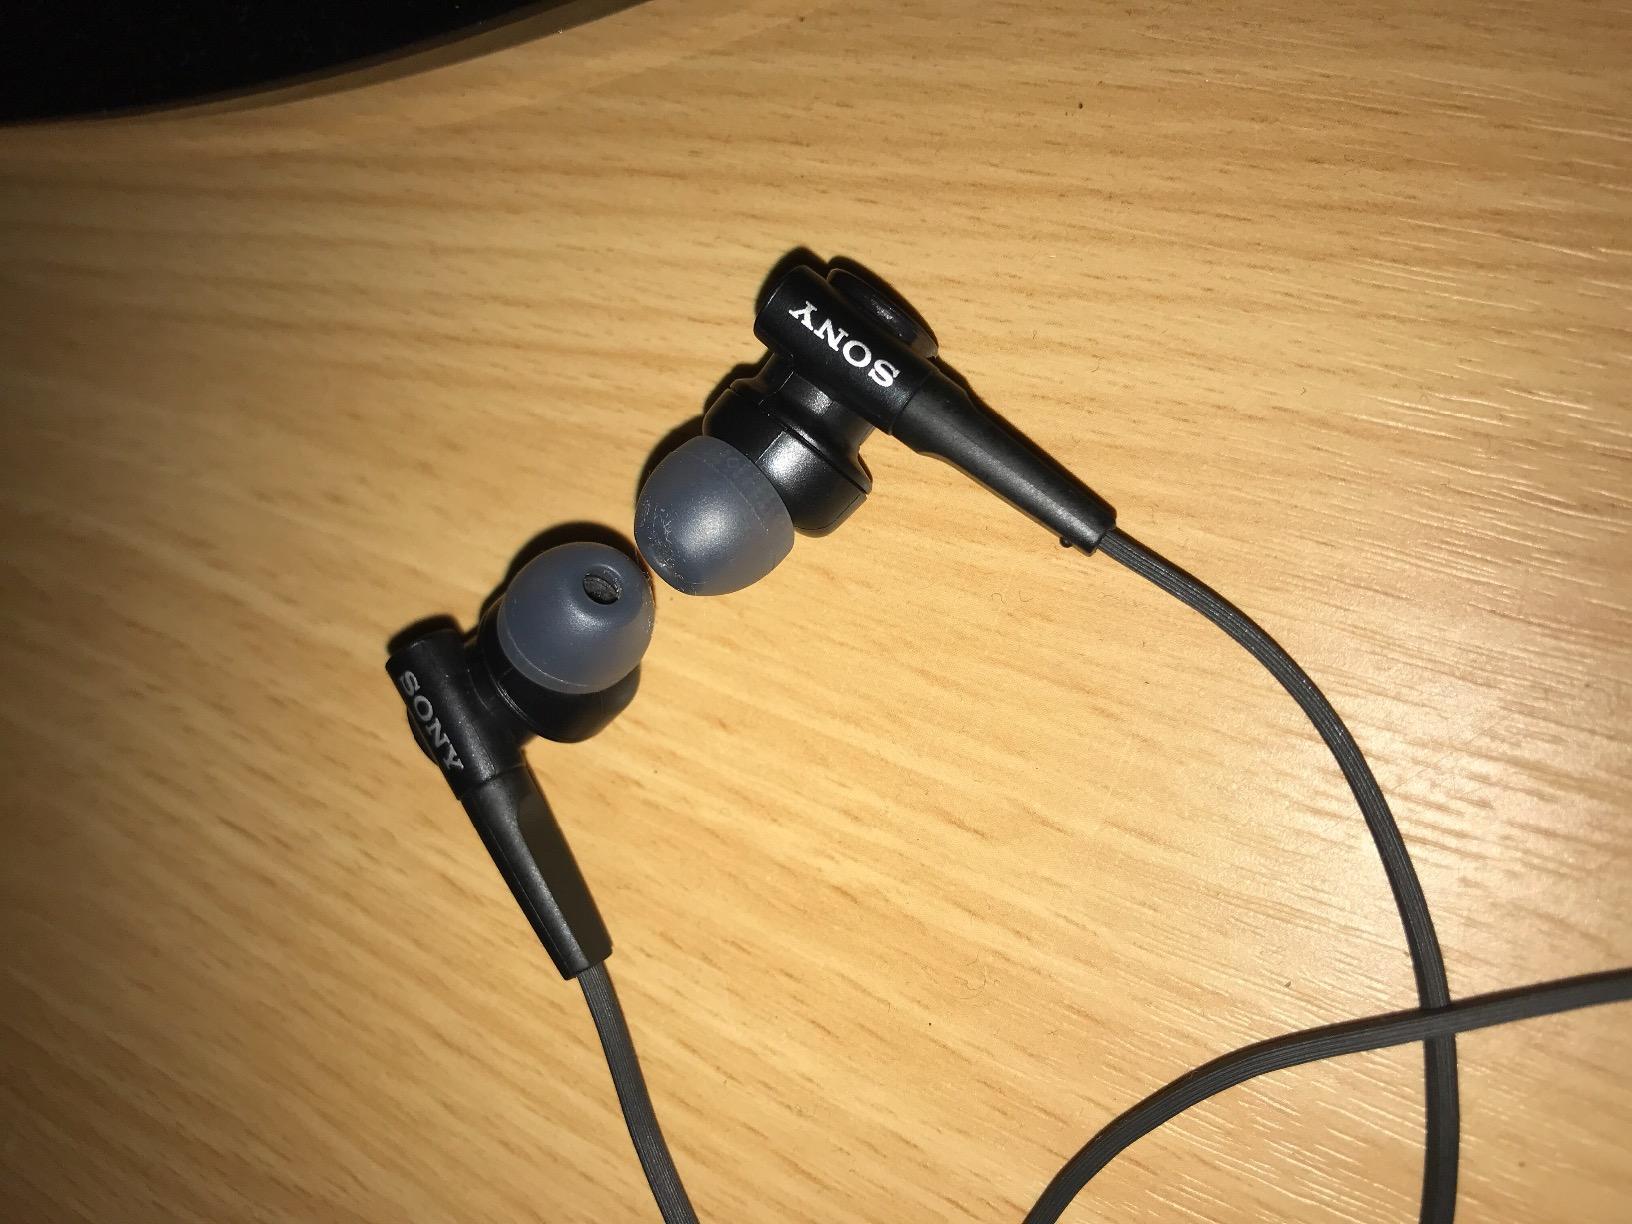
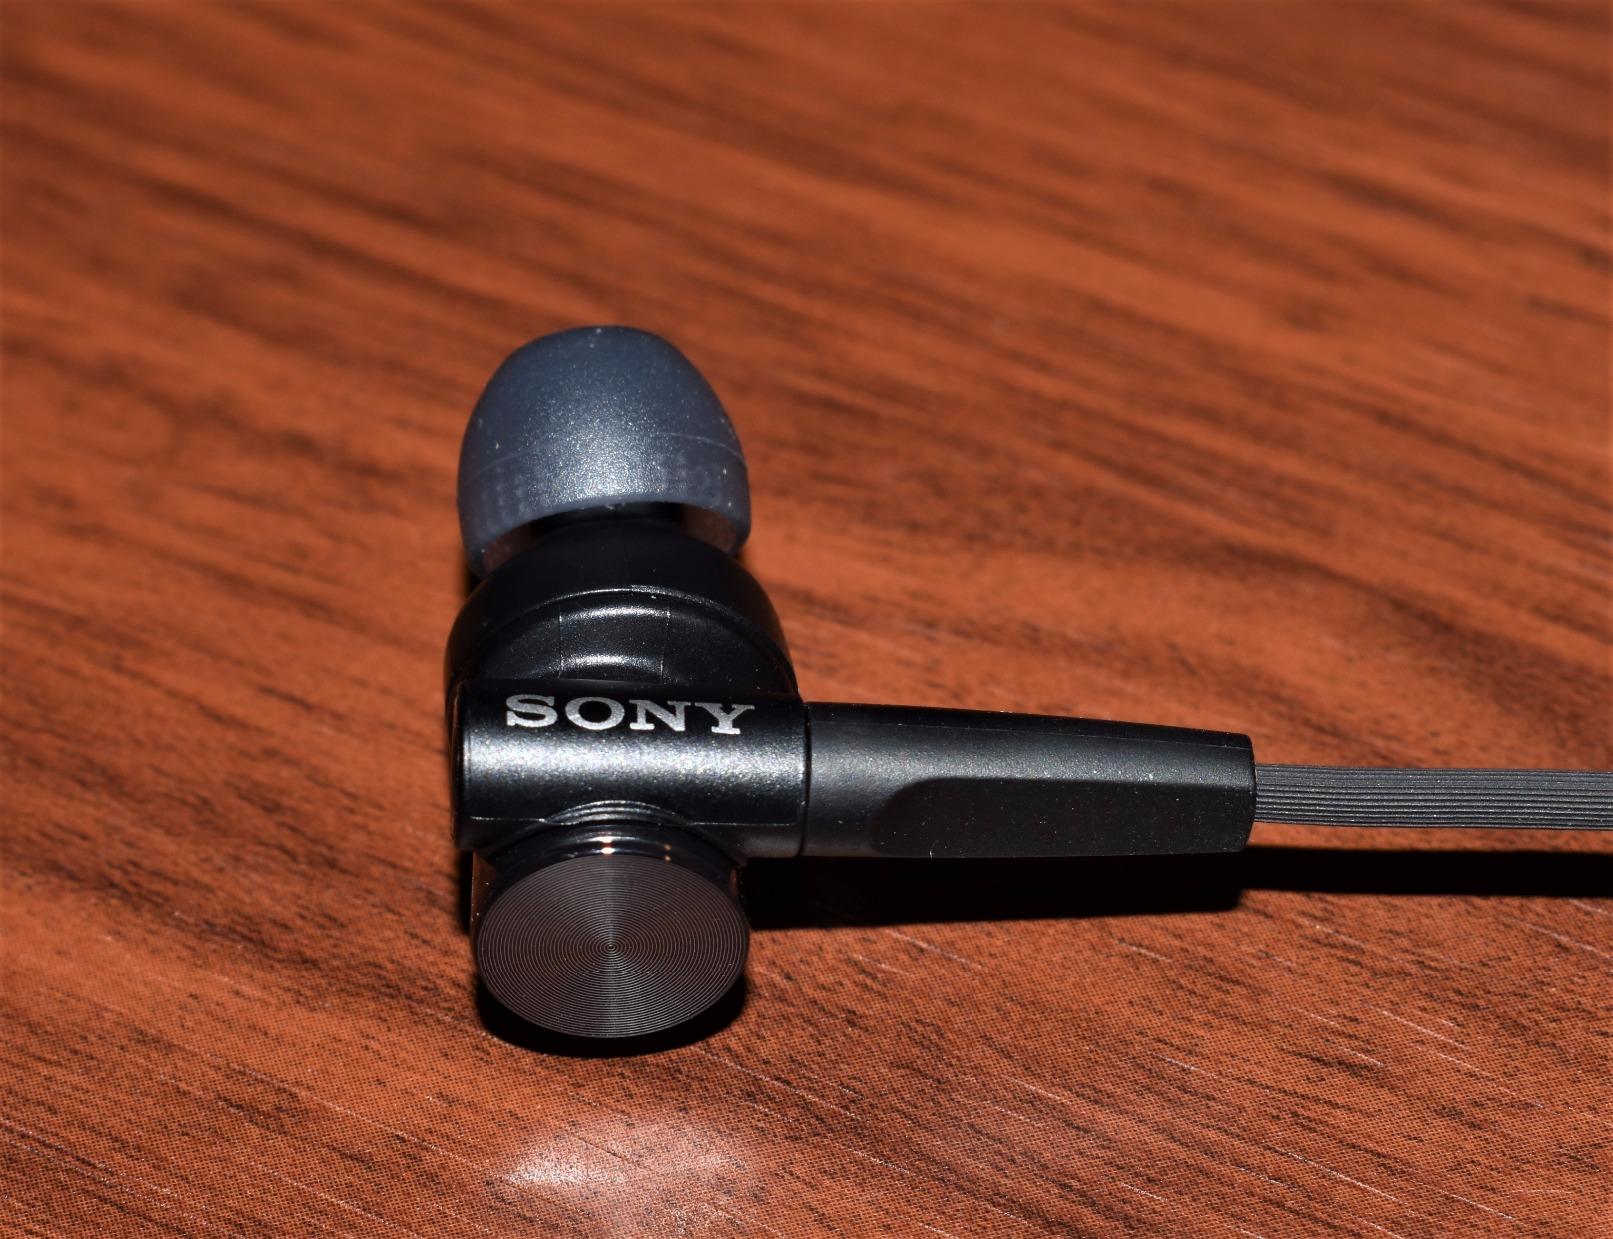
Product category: headphones
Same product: yes